Question: Please indicate a possible affordance area of the drink_with_cup that can be used for holding
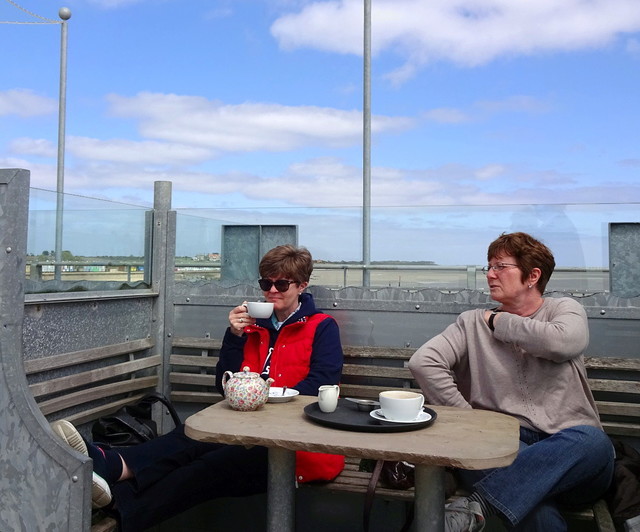
Answer: [317.5, 380, 337.5, 411]